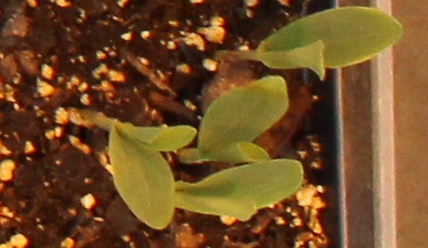
Label: Corn